Bantayan, Cebu

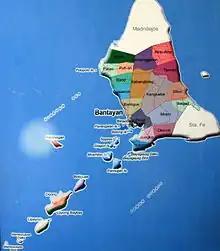
Map showing barangays and islands

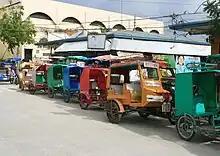
Trisikads (and one tricycle) for hire lined up outside public market in downtown Bantayan

For short journeys within population centres, then trisikads are readily available. They can carry two or three adults plus goods, a total load in excess of . They are available only where land is flat and level.